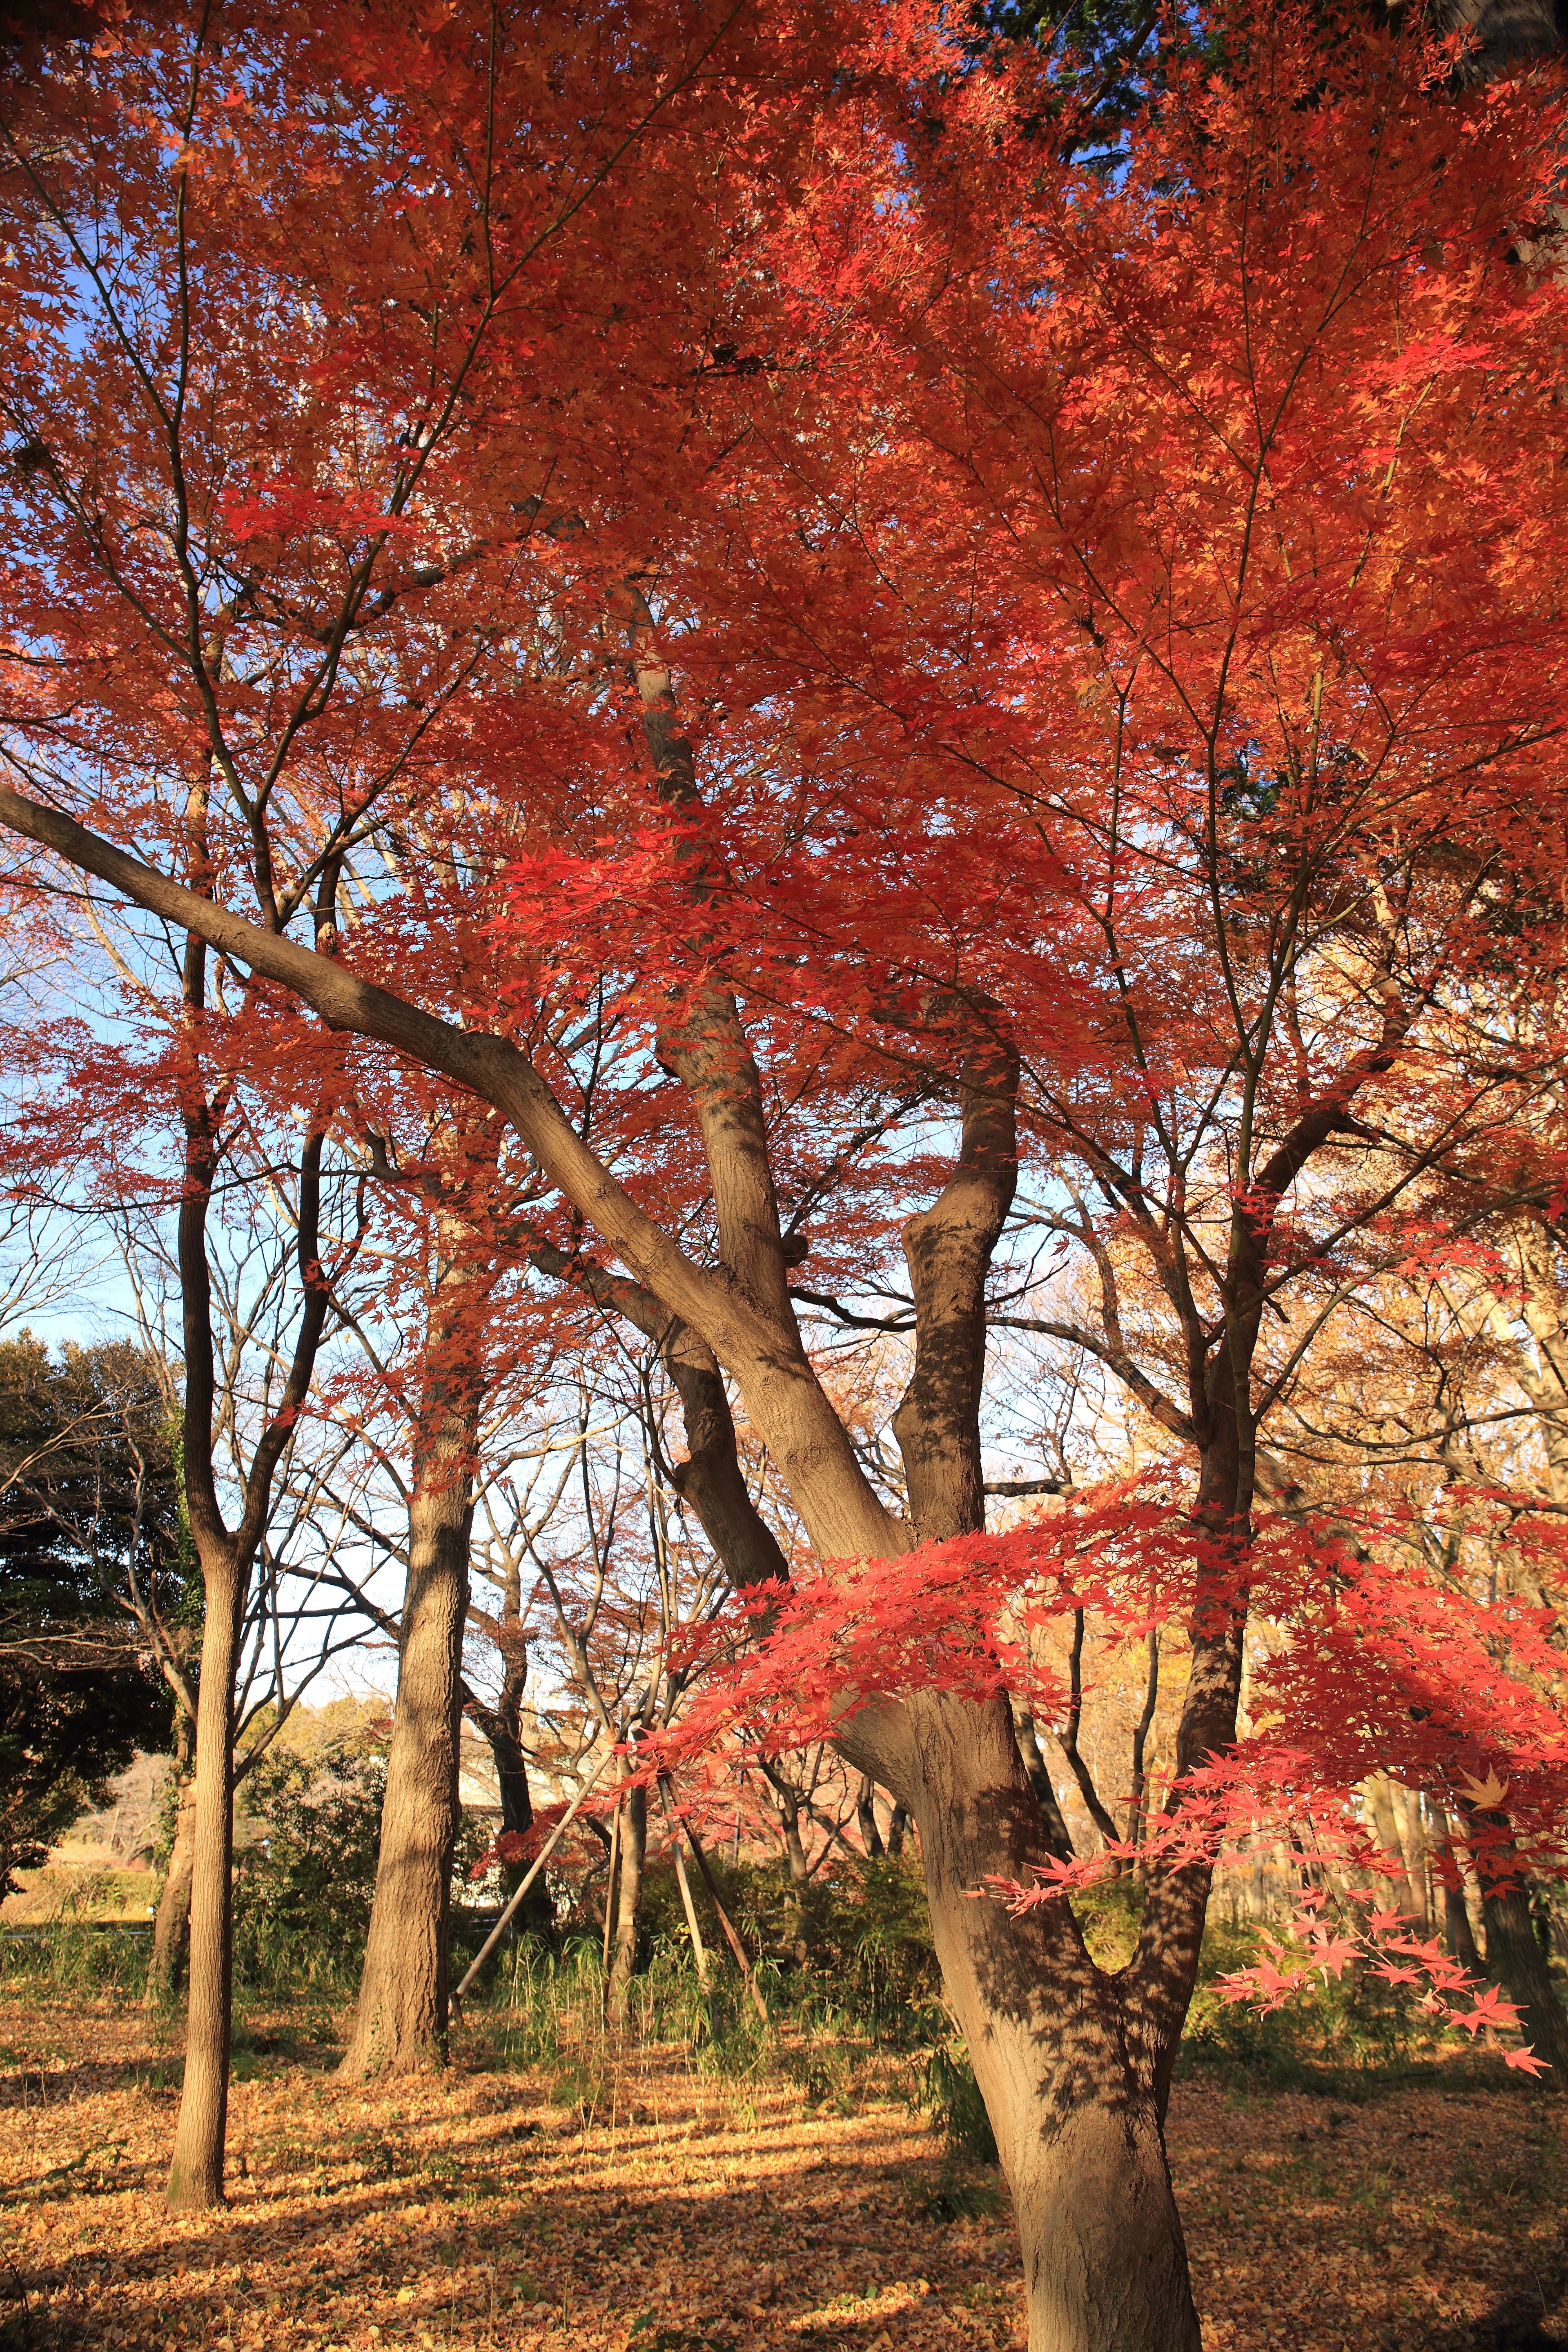
tree, branch, plant, leaf, flower, autumn, season, maple tree, deciduous, woodland, flowering plant, woody plant, land plant